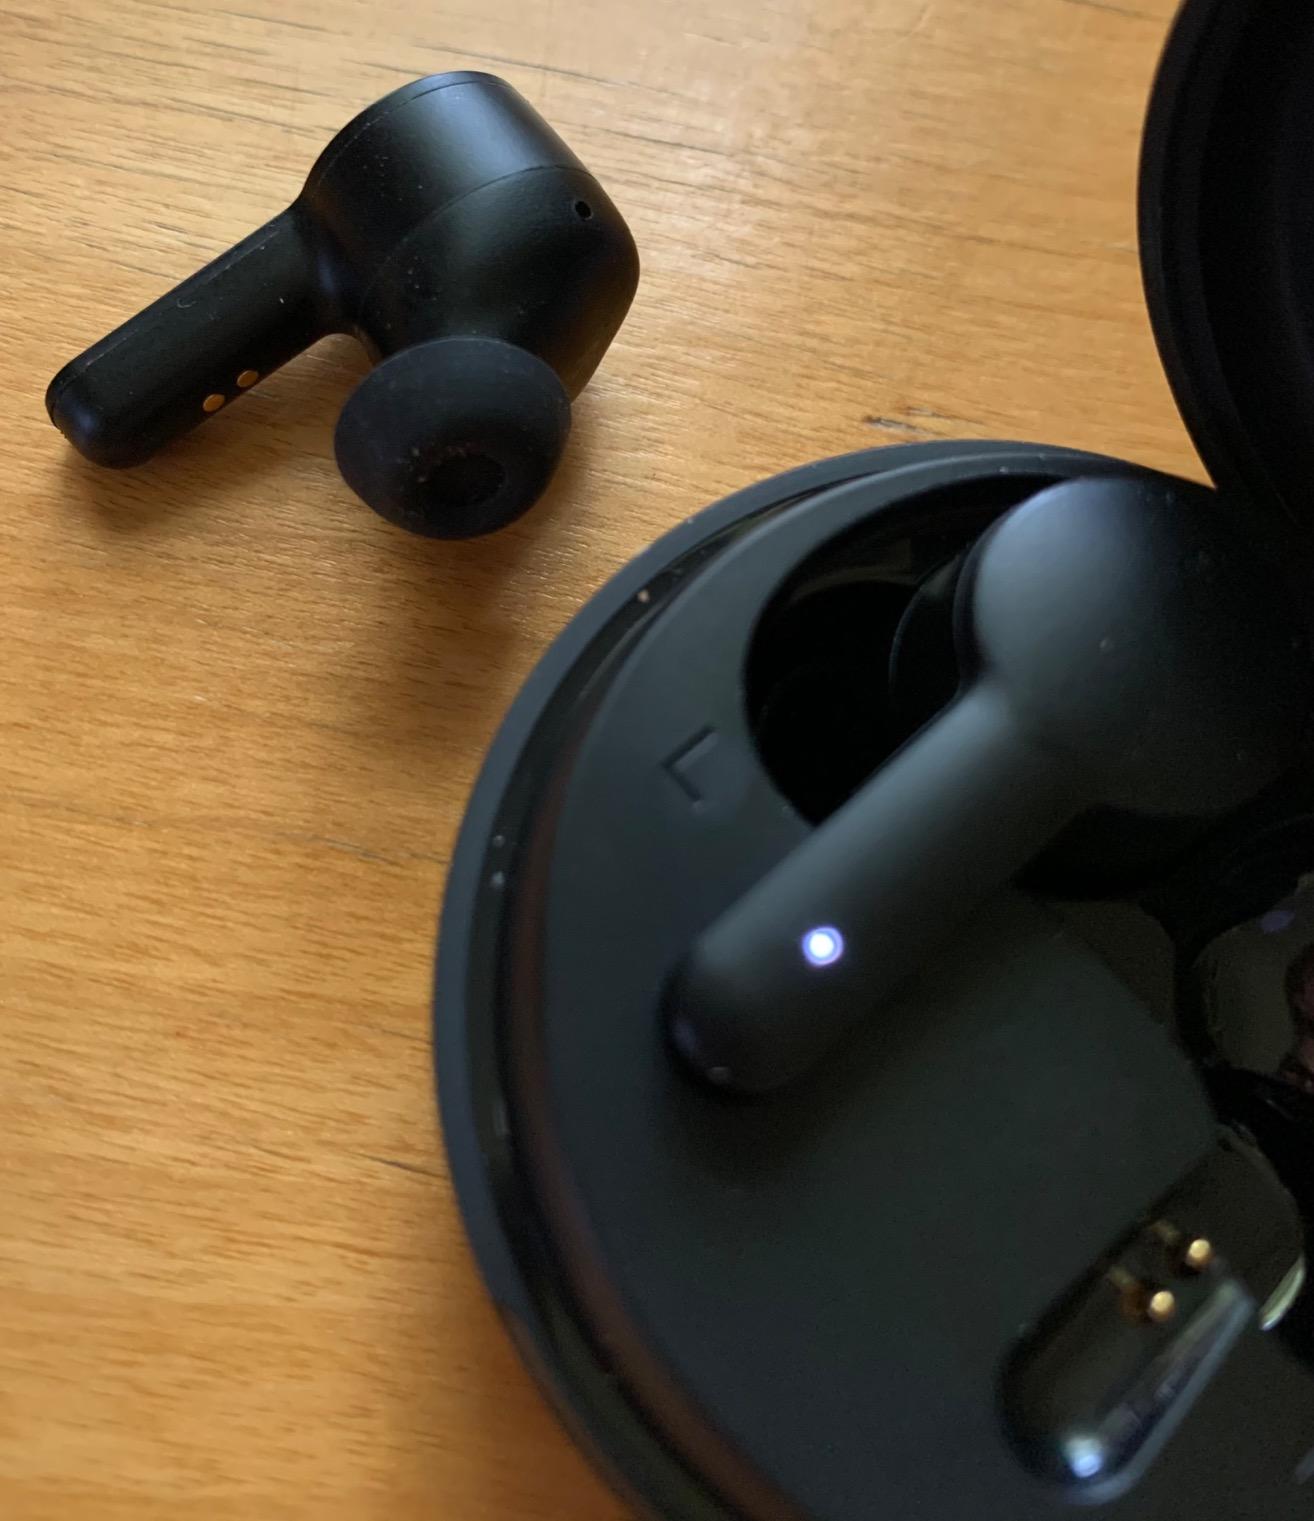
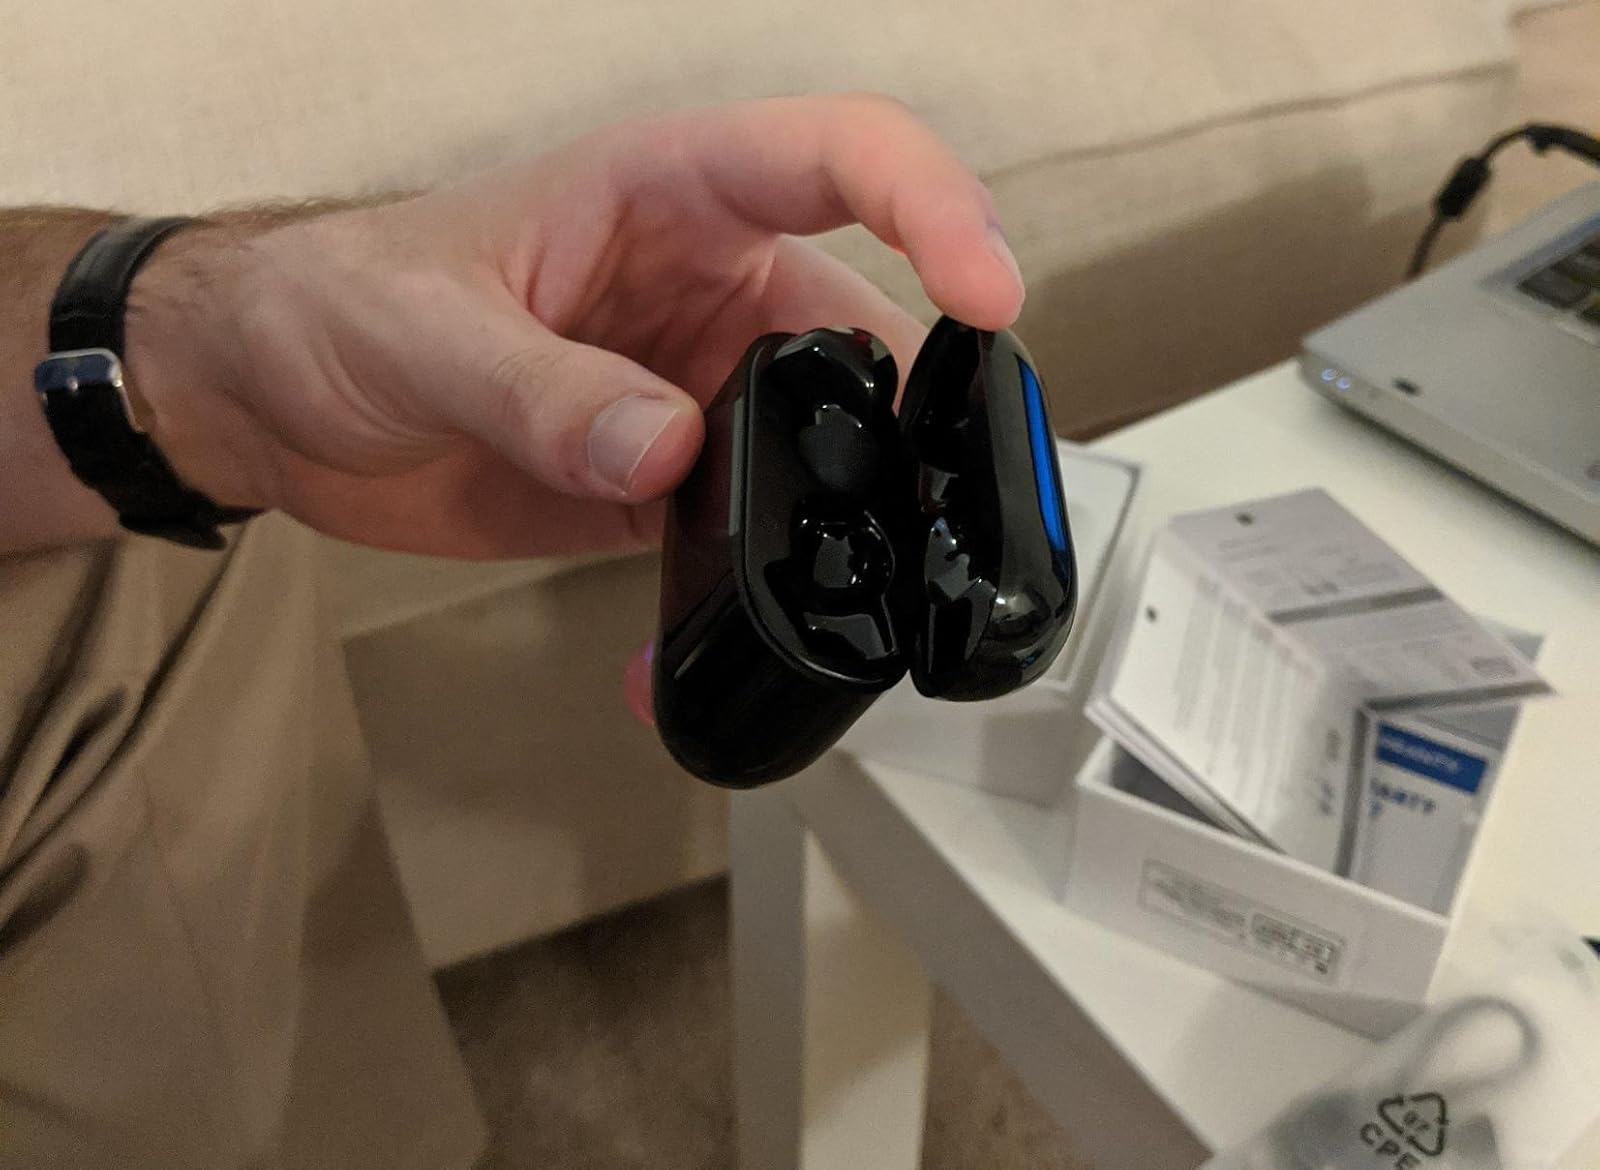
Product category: earbuds
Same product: no